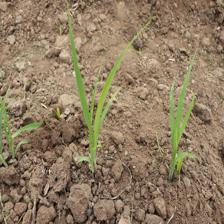
Label: Sorghum